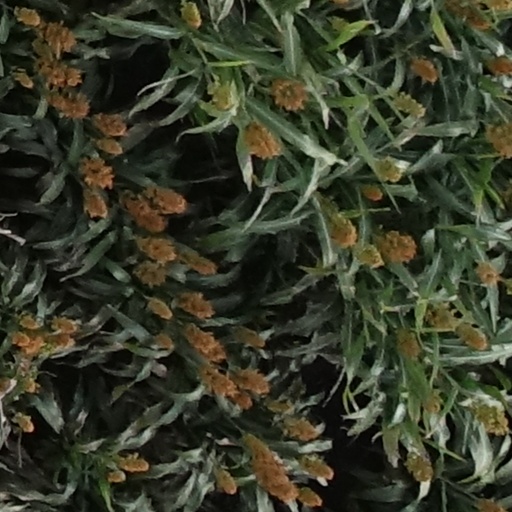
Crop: sorghum